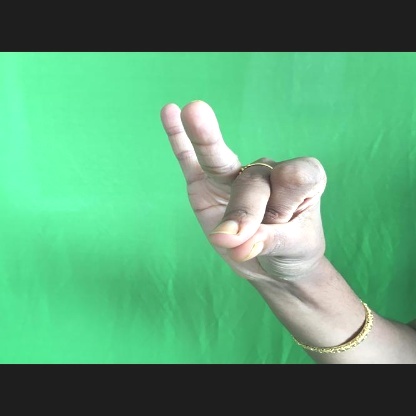
Mudra: Bramaram